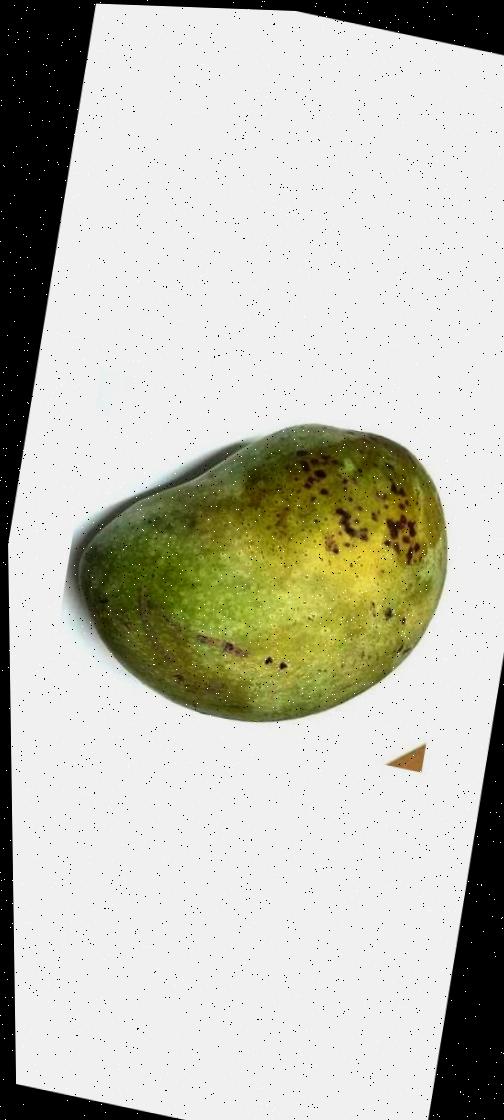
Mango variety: Fazli Classic